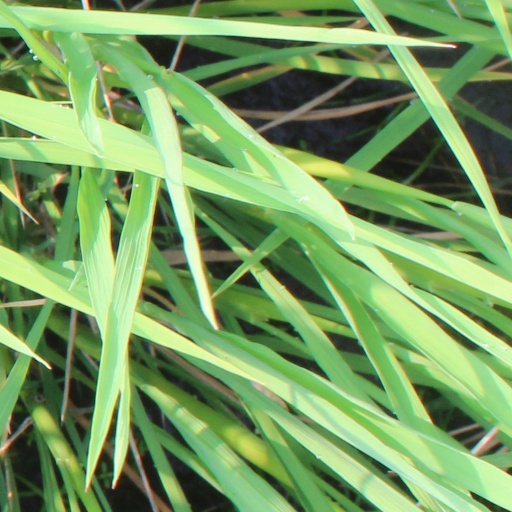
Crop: rice